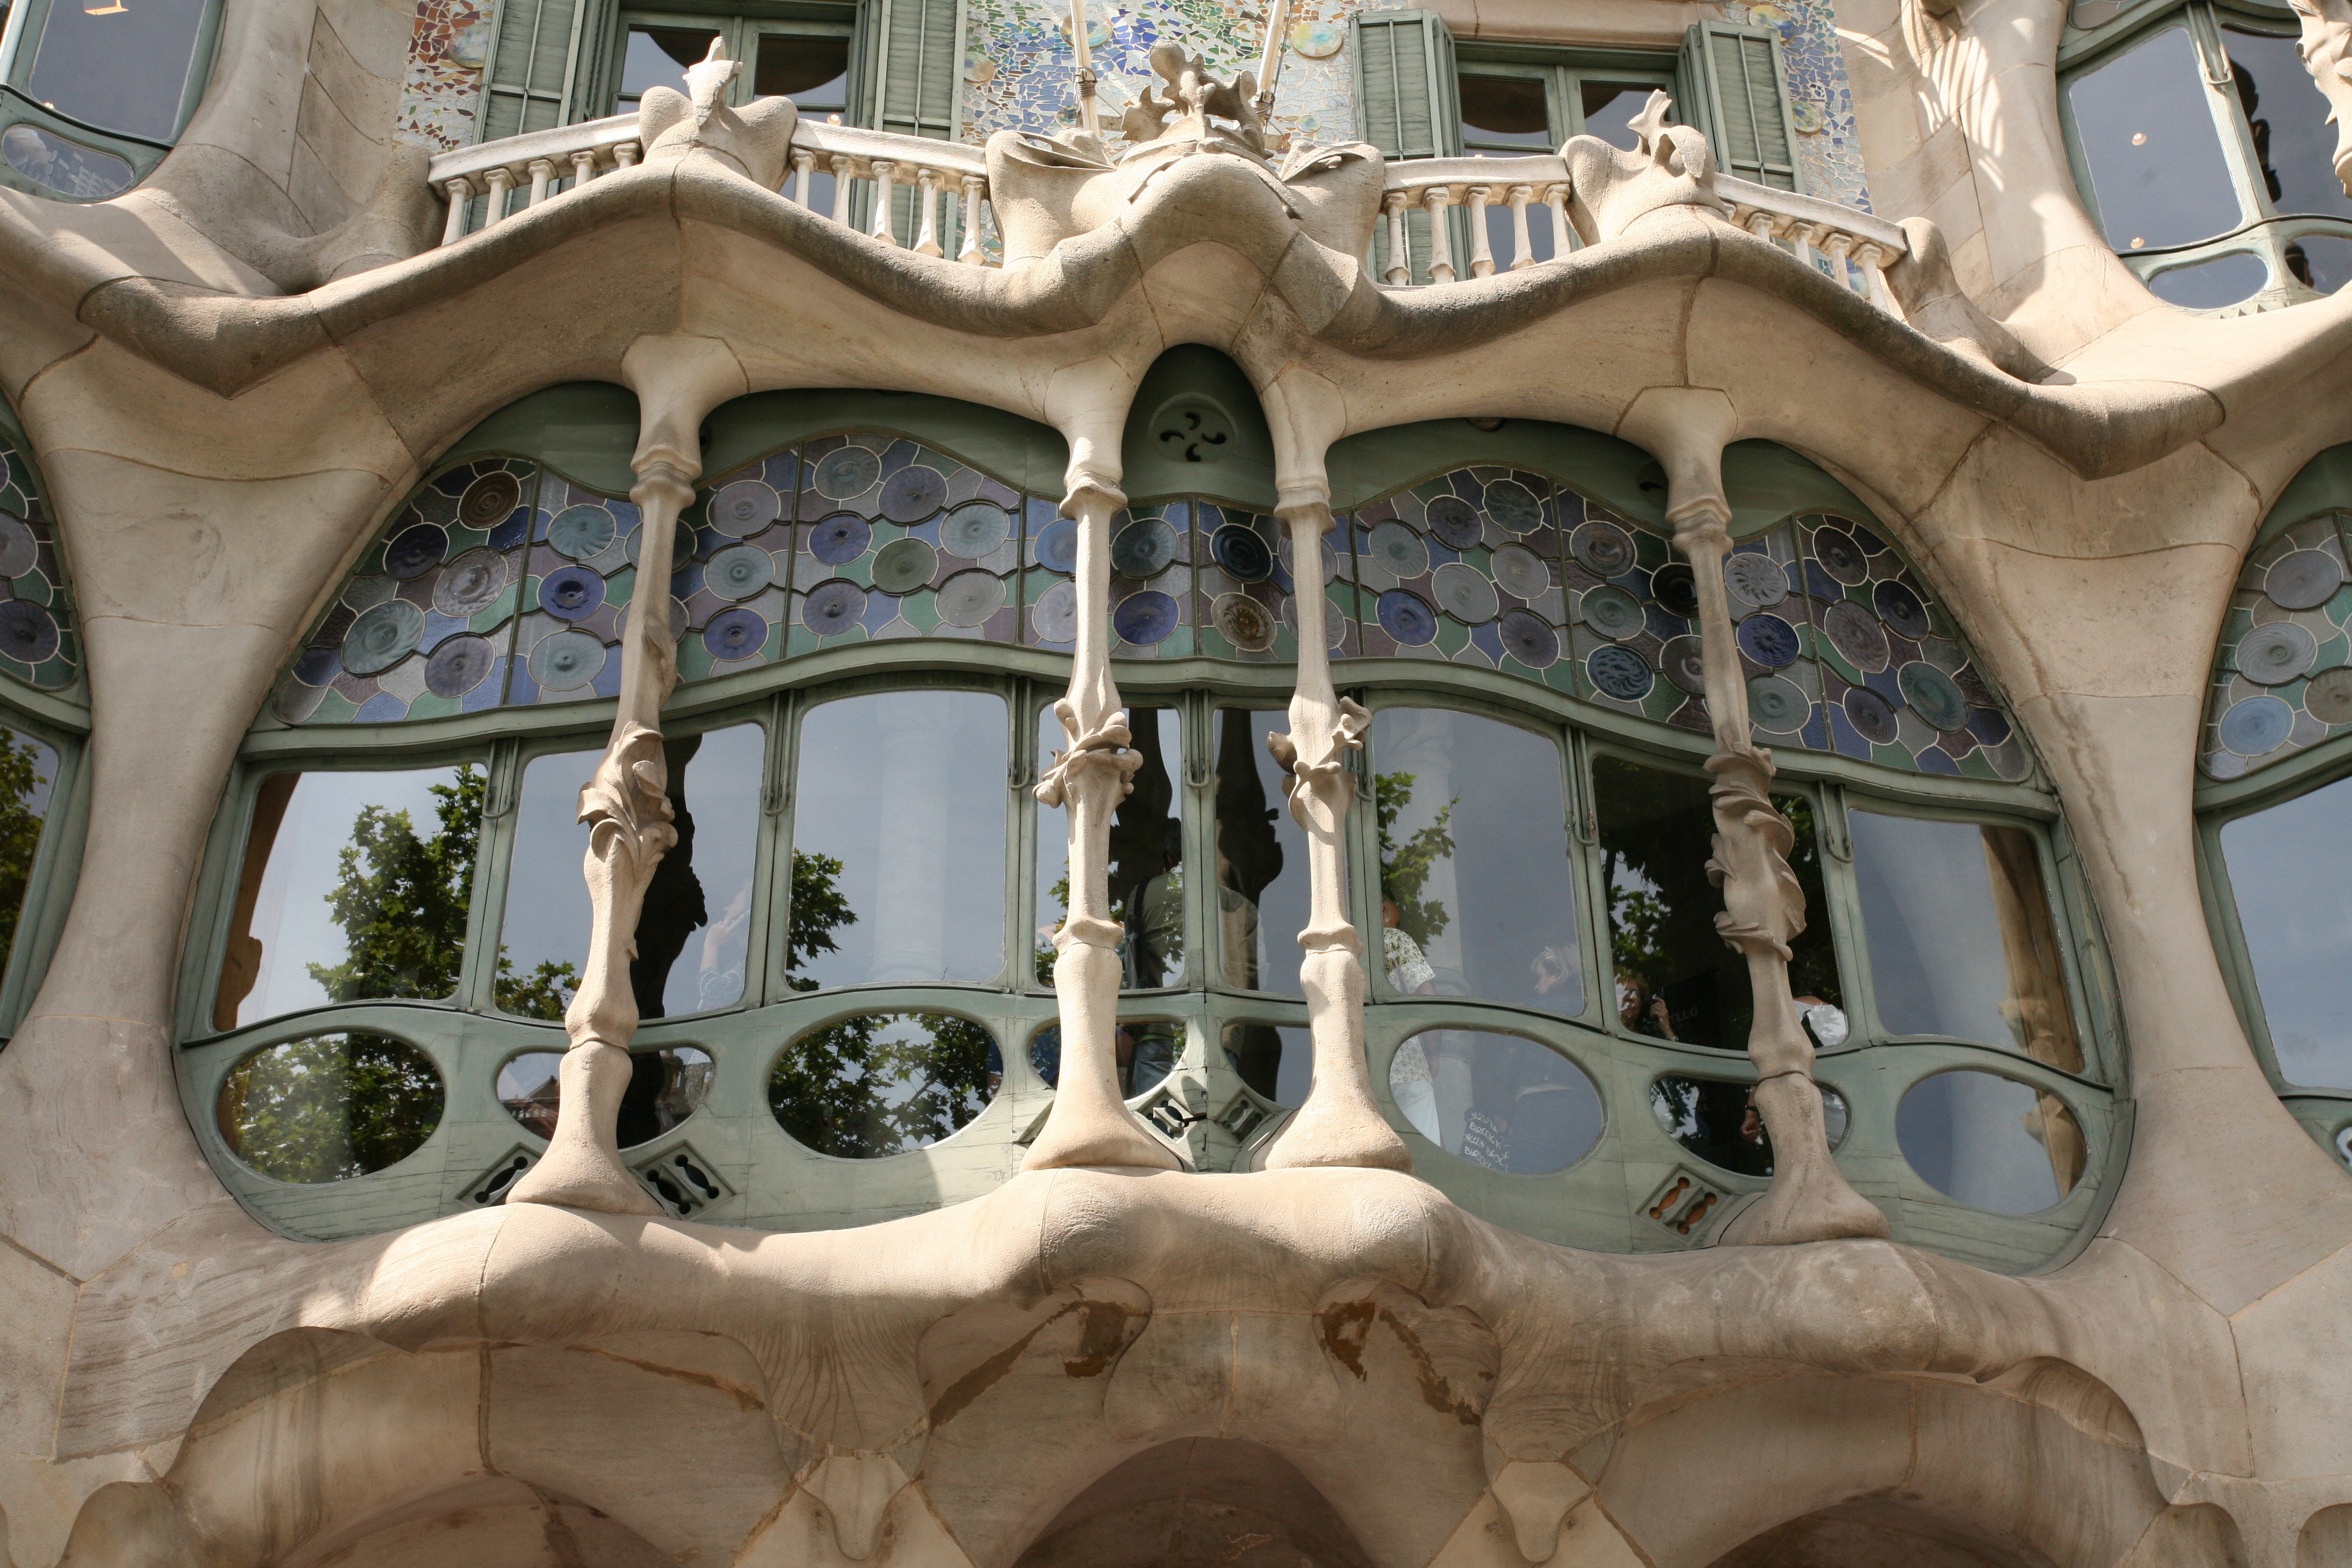
architecture, mansion, window, building, palace, arch, facade, barcelona, stained glass, sculpture, art, gaudi, style, carving, baroque, ancient history, fanciful